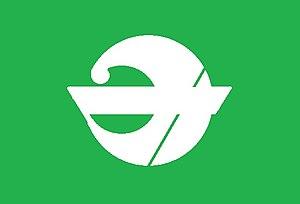
Mihama est un bourg du district de Hidaka, dans la préfecture de Wakayama, au Japon.